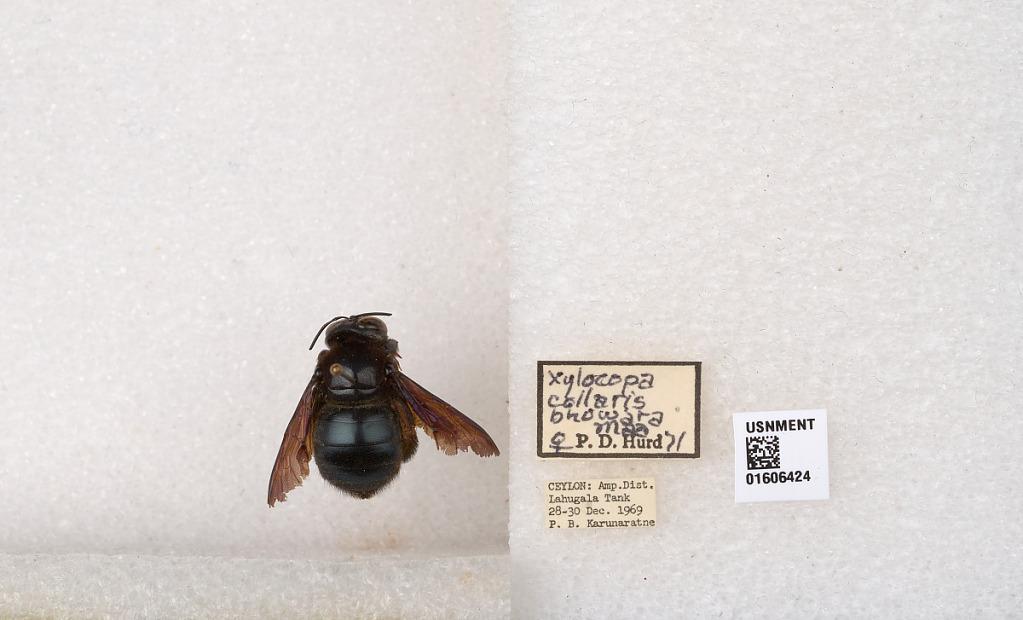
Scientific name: Xylocopa (Maaiana) bentoni Cockerell
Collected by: P. Karunaratne
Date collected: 1969-12-28
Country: Sri Lanka
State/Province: Eastern
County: Ampara
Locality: Lahugala Tank
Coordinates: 6.88985, 81.6986
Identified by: Hurd, P. D.